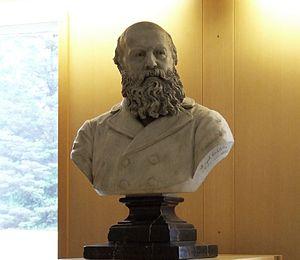
Joseph Anton Echteler, né à Legau le 5 janvier 1853 et mort à Mayence le 23 décembre 1908, est un sculpteur et médailliste allemand.